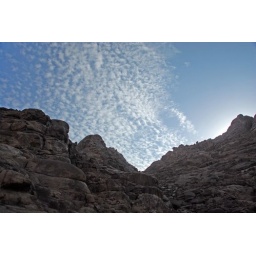
rock face against blue sky